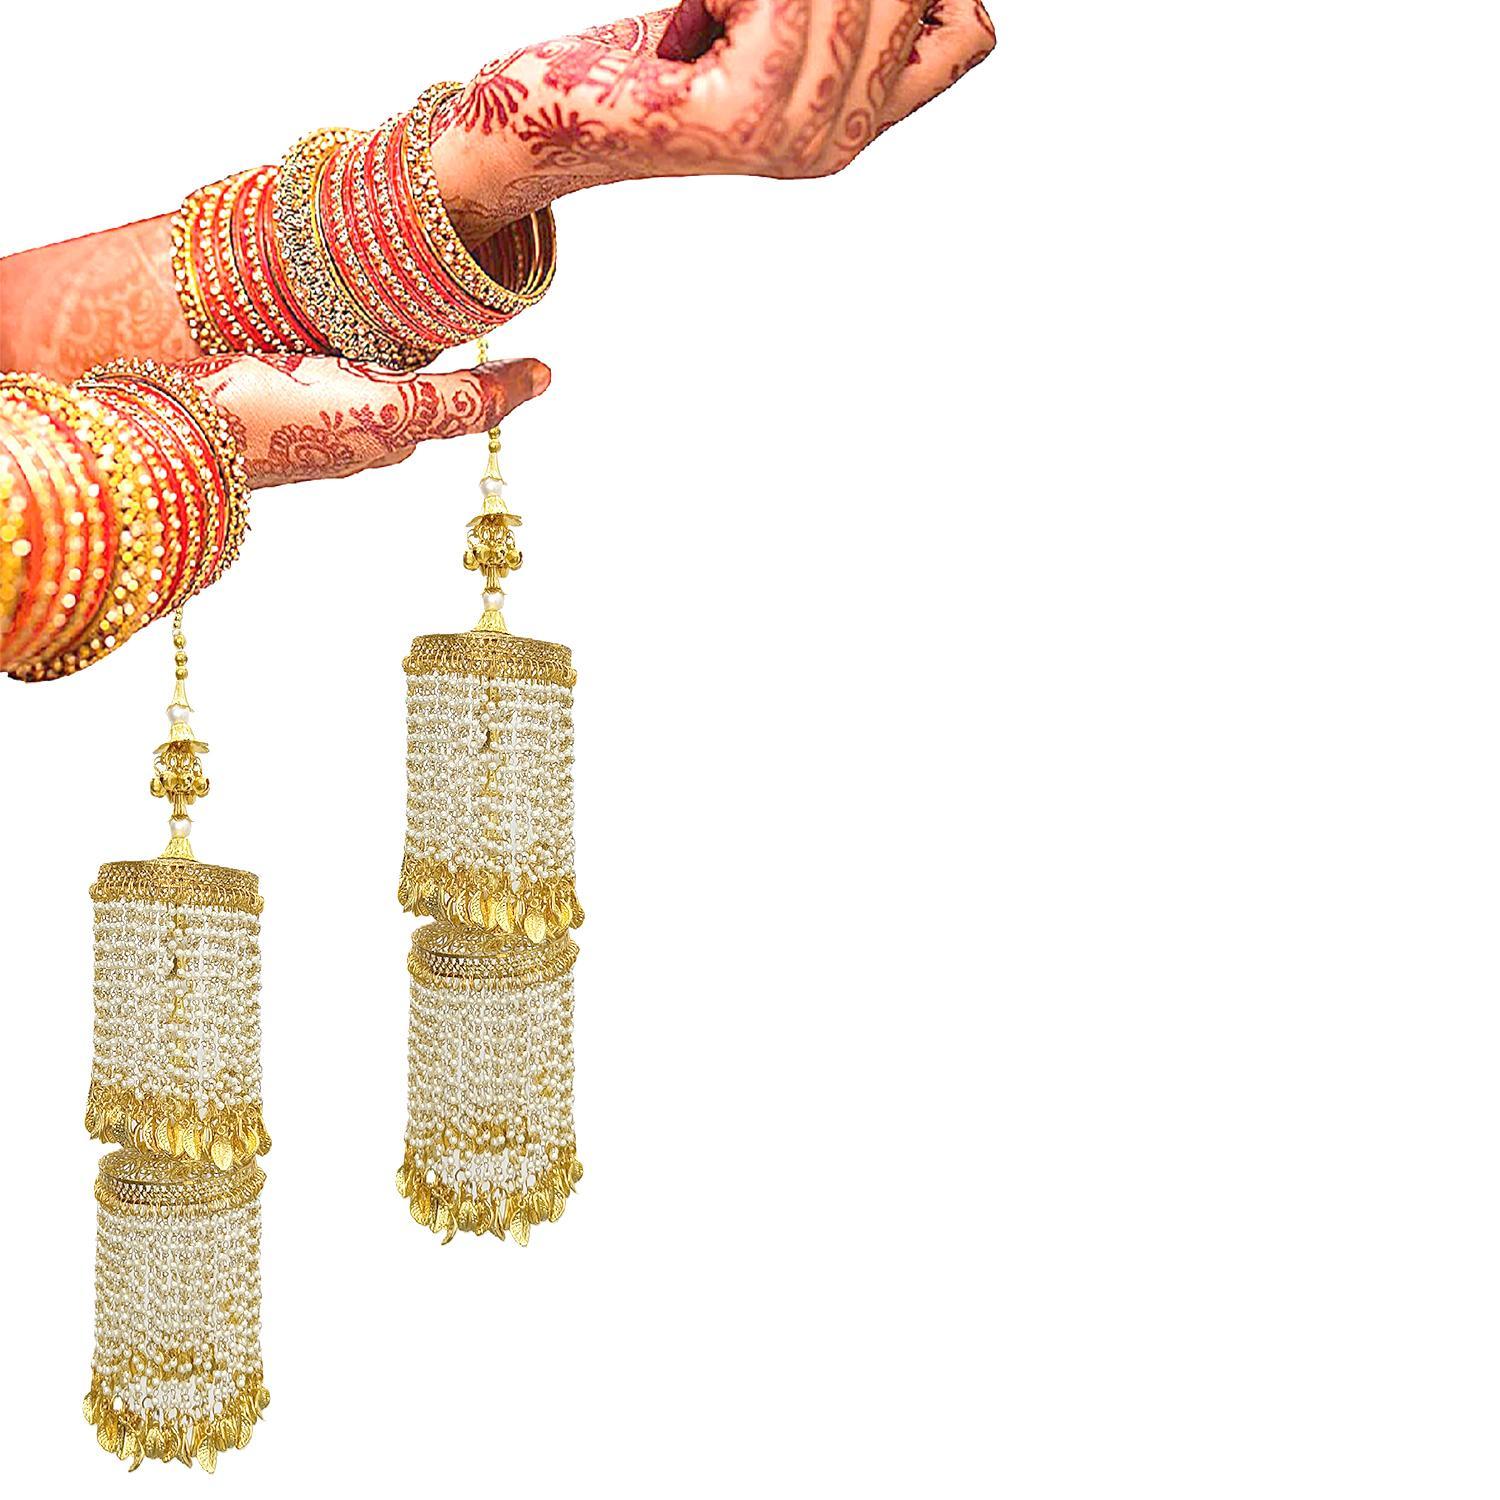
 SBP Fashion Base metal & Plastic Handmade Traditional Wedding Kalira/Kalere/Kaleera/Bridal Hand Hanging Kalira for women, Girl, and bride -62
Type: Bracelets & Bangles
Brand: SBP Fashion
Price: Rs. 936
 Kalira is a traditional accessory worn by Indian brides on their wedding day. It is an umbrella-shaped ornament that hangs from the bangles or chooda of the bride. Kalira symbolizes happiness, prosperity, and good luck for the bride and her new family. SBP Fashion is a brand that specializes in artificial jewellery with stunning designs based on the latest trends. Our kaliras are made of high-quality materials that are durable, well-finished, and comfortable. We have a great team of artisans who make kaliras with intricate details and craftsmanship. Our kaliras come in various styles, colors, and sizes to suit your preference and budget.SBP Fashion is a proud made-in-India brand that delivers its products to customers as soon as possible. We also provide some tips to protect your jewellery from damage and tarnish. You should store your jewellery in a dry and cool place, avoid contact with chemicals, perfumes, and water, and clean your jewellery with a soft cloth after every use.Disclaimer:Color of item may slightly vary due to photography and light Light.
Features: It can be worn with Chooda by a bride on her wedding day/ Aniversay or any kind of function.,Care Instructions: Avoid Heat & Chemicals Like Perfume, Deo, Alcohol, Etc., Clean With Dry Cotton Cloth,Traditional Cum Modern Look,Kalira(Kalire) that gives an elegance look to a bride. Latest wedding wear, earlier it was used only be Punjabi brides but now it is widely used by all brides as part of their shringar . It enhances the beauty of a bride.
Included: 1-Pair-Kaleera